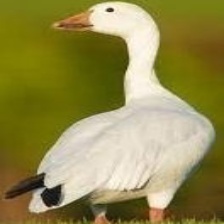
Species: SNOW GOOSE
Scientific name: ANSER CAERULESCENS
ImageNet parent category: goose